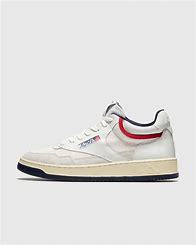
Brand: Autry
Model: Action Shoes 100